Maybe I Do

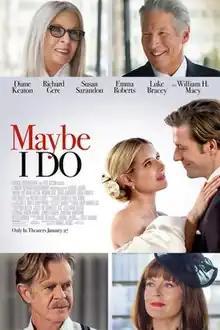
Theatrical release poster

Maybe I Do is a 2023 American romantic comedy film written and directed by Michael Jacobs, based on his own play "Cheaters", and starring Diane Keaton, Richard Gere, Susan Sarandon, Emma Roberts, Luke Bracey, and William H. Macy. It is Jacobs' feature directorial debut.